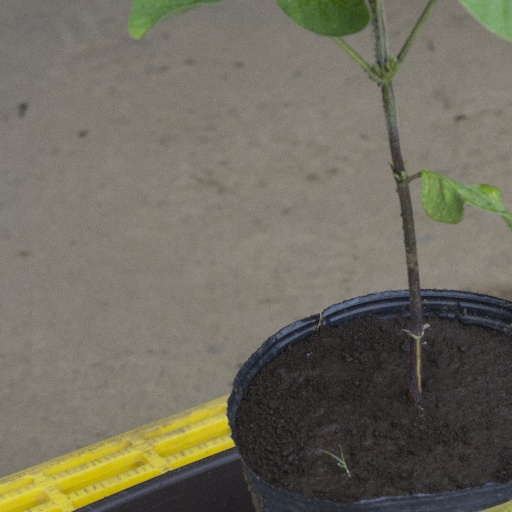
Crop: soybean